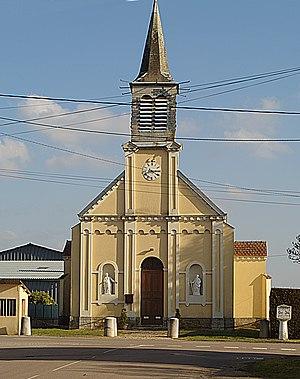
Église Saint-Sébastien, Labruyère (Côte d'Or, Bourgogne, France) Català: Església Sant Sebastià, Labruyère (Costa d'Or, Borgonya, França) Español: Iglésia San Sebastián, Labruyère (Côte d'Or, Borgoña, Francia) This building is indexed in the Base Mérimée, a database of architectural heritage maintained by the French Ministry of Culture,
Labruyère est une commune française située dans le canton de Brazey-en-Plaine du département de la Côte-d'Or en région Bourgogne-Franche-Comté.
L'ensemble paroissial de Seurre, usuellement abrégé en paroisse de Seurre est l'un des 6 ensembles du secteur pastoral de La Plaine, et des 63 du diocèse de Dijon. Son siège est la Maison paroissiale de Seurre, située au 4 rue des écoles.